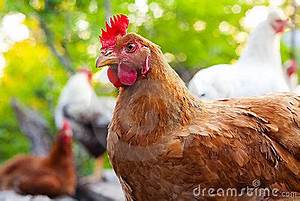
Label: gallina